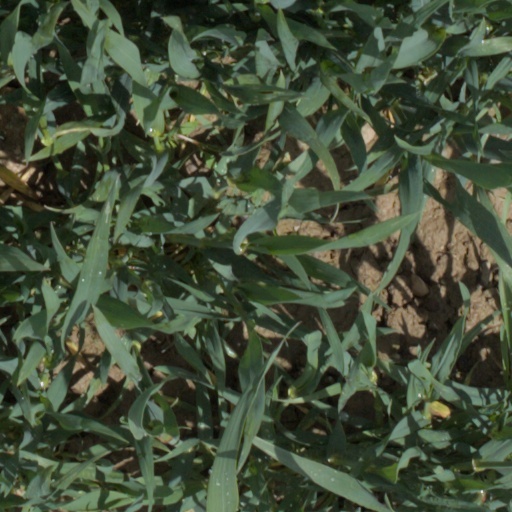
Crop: wheat